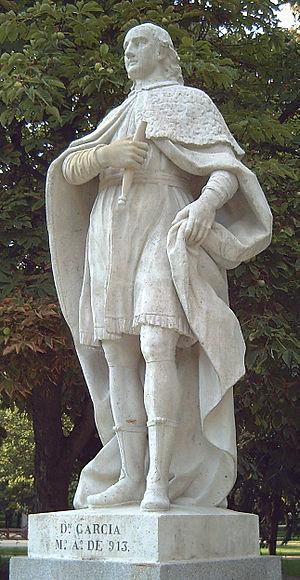
Statue de García I de León (c.870–914) dans le Paseo de la Argentina dans le Parc du Retiro (Jardines del Buen Retiro), à Madrid (Espagne). Sculpté en pierre blanche par Philippe Boiston entre 1750 et 1753.